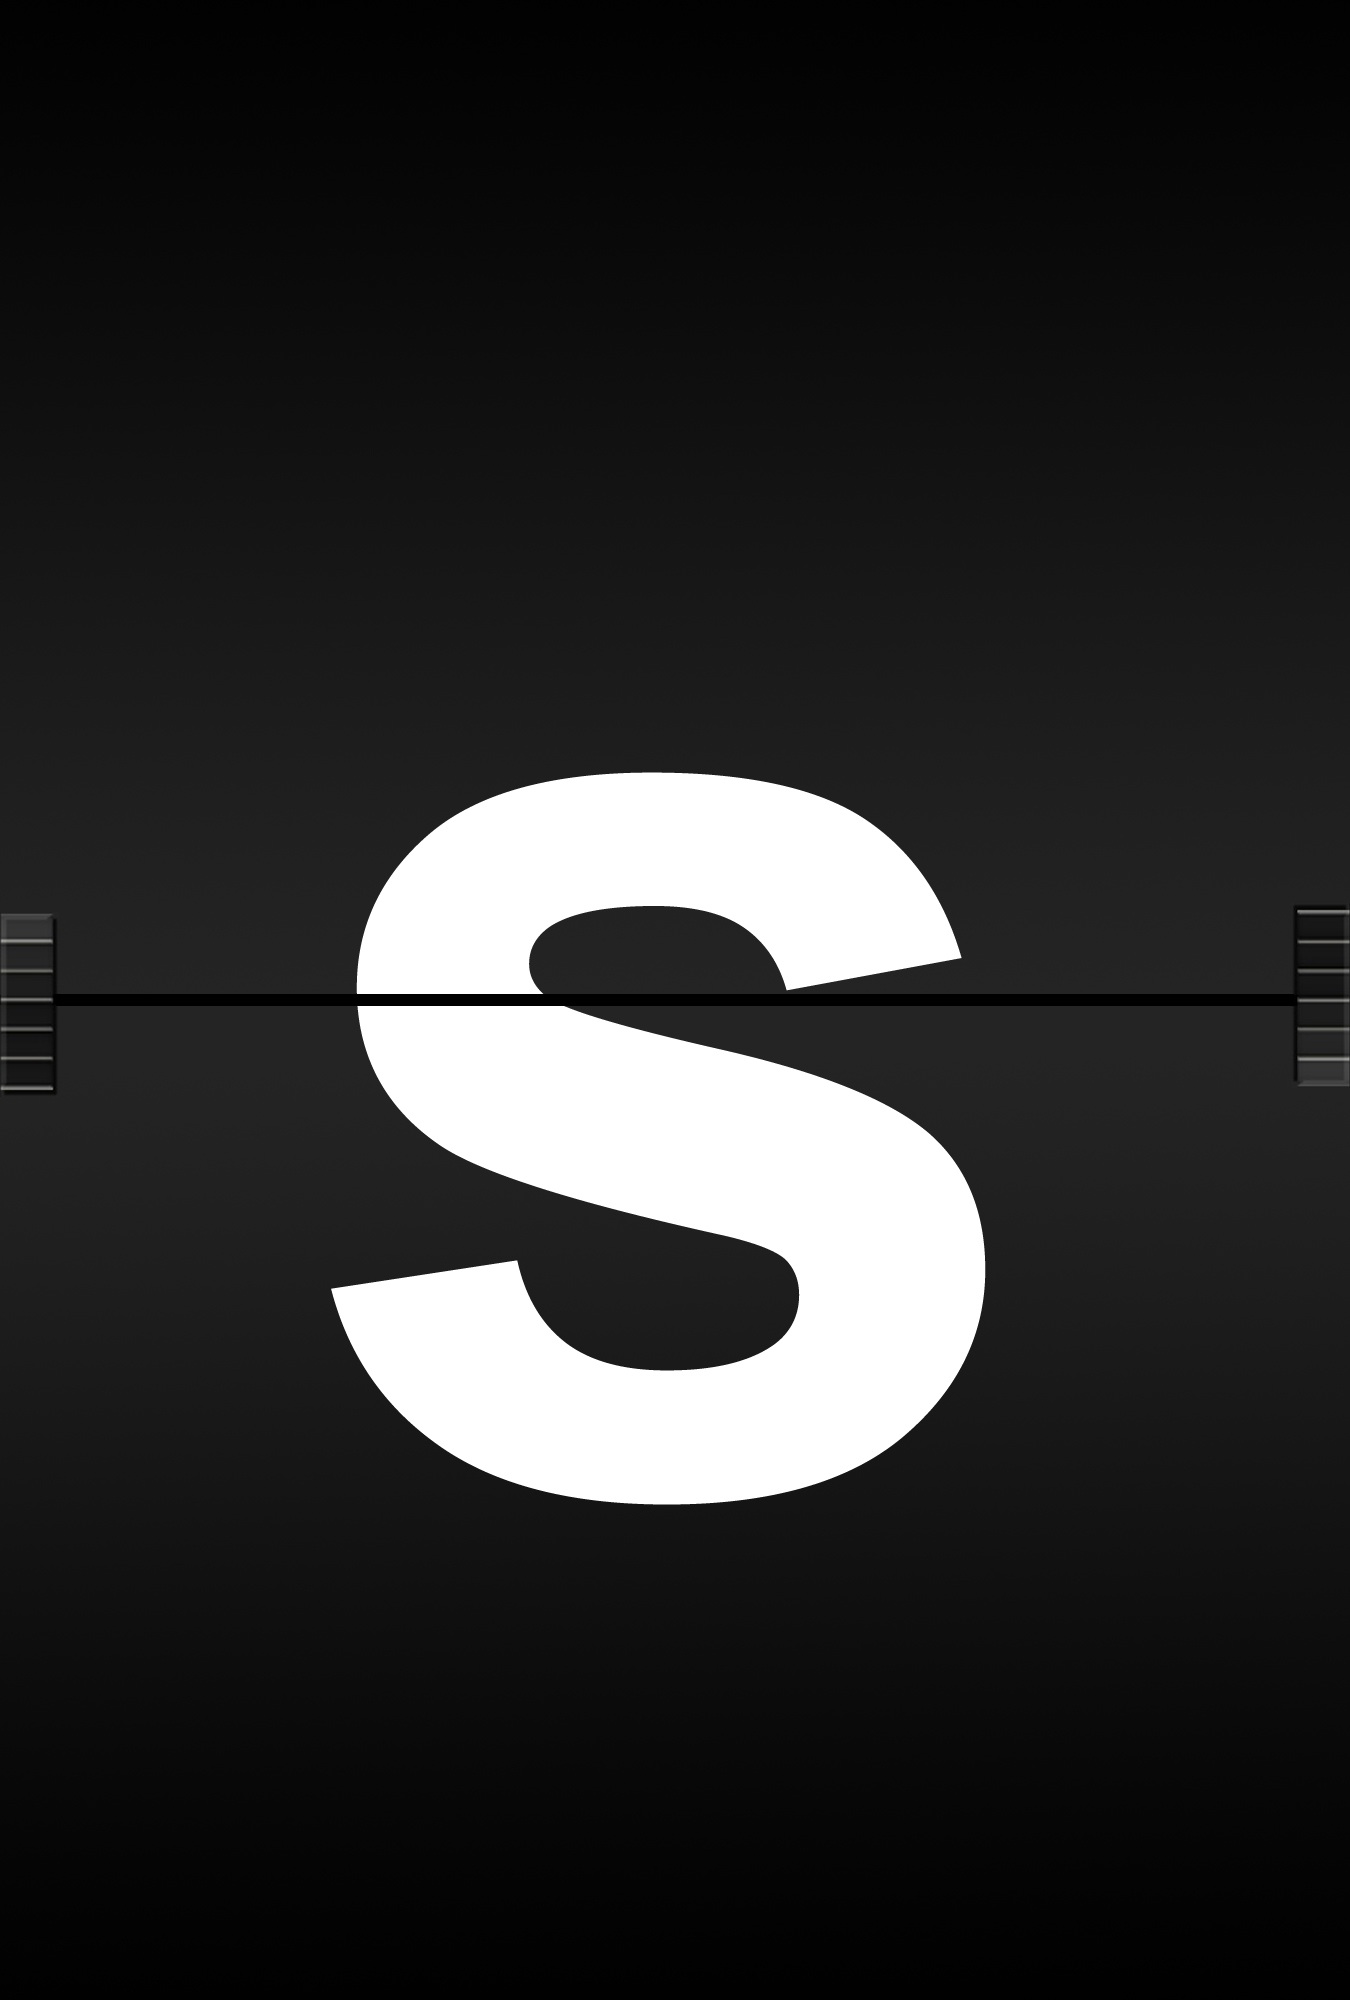
board, number, ad, airport, alphabet, communication, circle, brand, font, literacy, illustration, logo, text, school, letters, information, s, railway station, leave, symbols, scoreboard, abc, timeline, screenshot, language, journal font